Sophia of Hanover

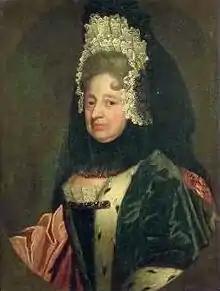
Sophia as dowager Electress of Hanover, around the time she was proclaimed heir presumptive of the British crown.

A year after their meeting, the Parliament of England passed the Act of Settlement 1701, which declared that in the event of no legitimate issue from Anne or William III, the crowns of England and Ireland were to settle upon "the most excellent princess Sophia, electress and duchess-dowager of Hanover" and "the heirs of her body, being Protestant". Scotland being a separate state in international law at the time, this did not mean she would also succeed Anne as queen of Scotland, which led to a succession crisis and eventually to the Treaty of Union between Scotland and England in 1706/07.